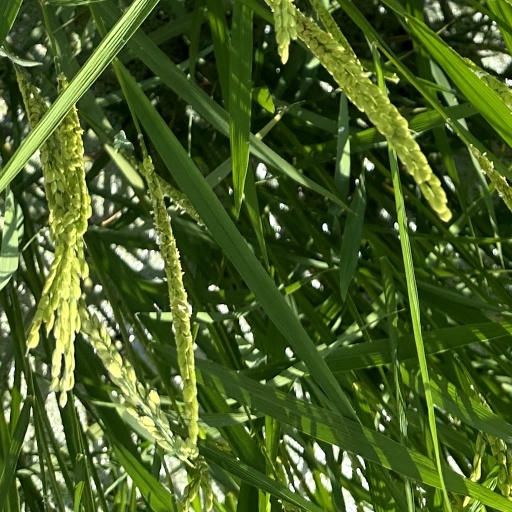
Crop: rice